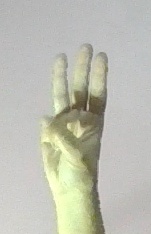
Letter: thaa